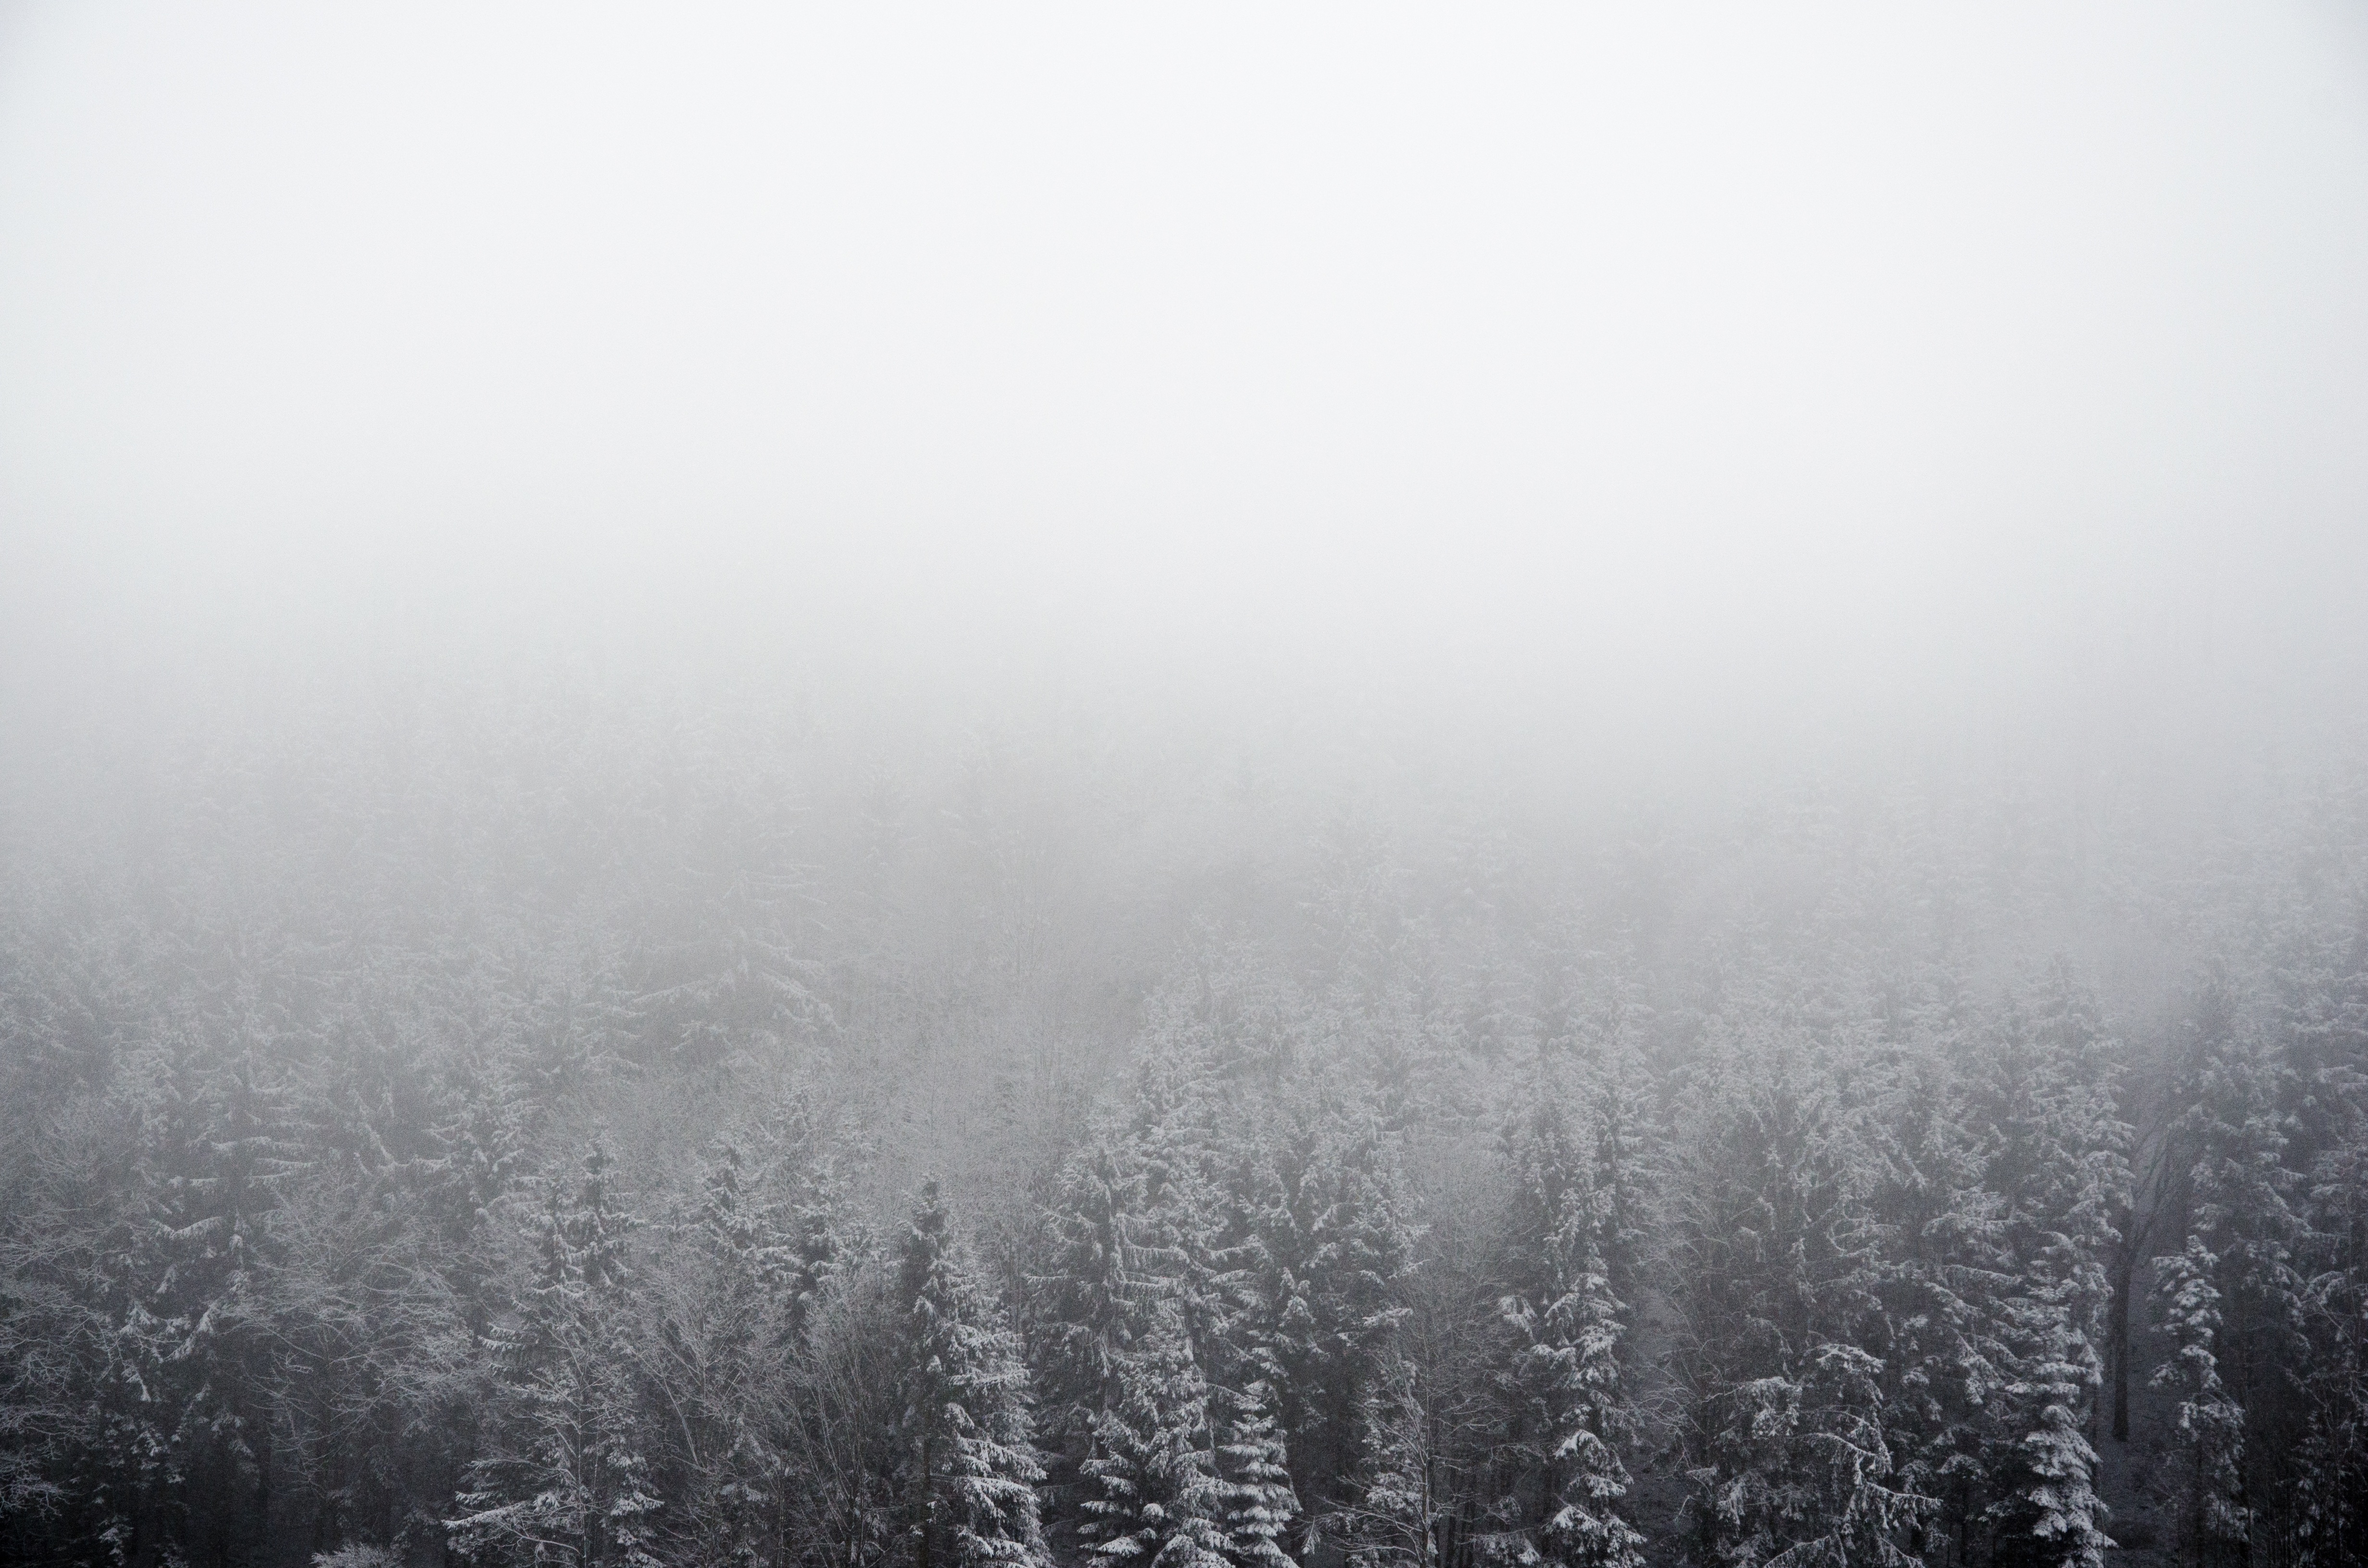
tree, forest, branch, snow, winter, black and white, fog, mist, sunlight, morning, atmosphere, weather, haze, monochrome, freezing, monochrome photography, atmospheric phenomenon